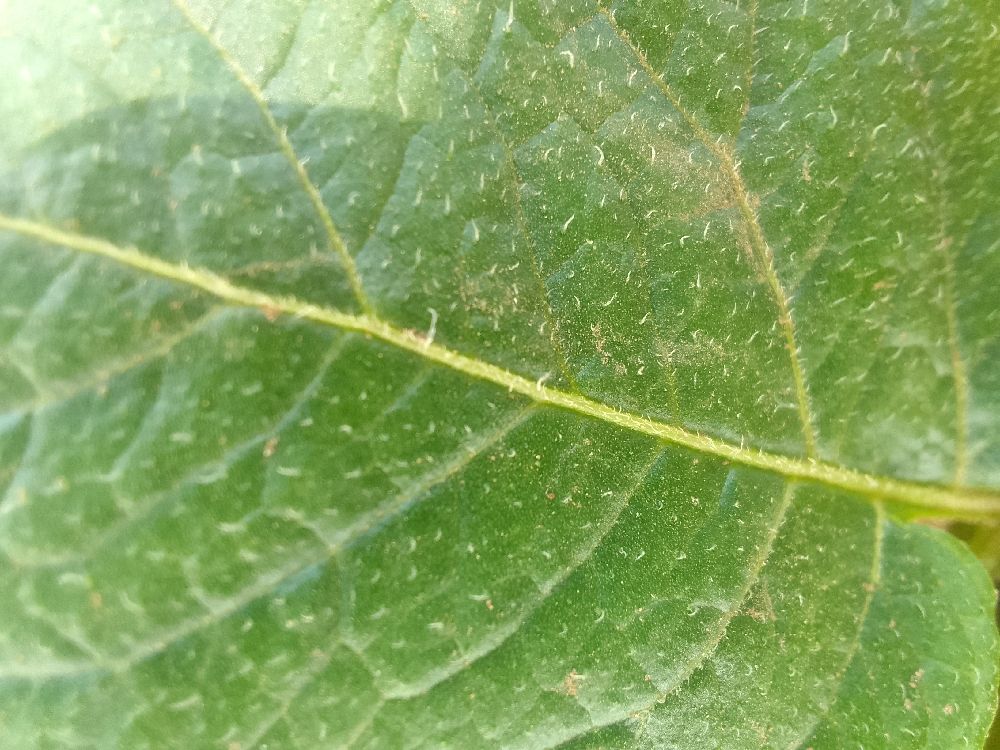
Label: Healthy